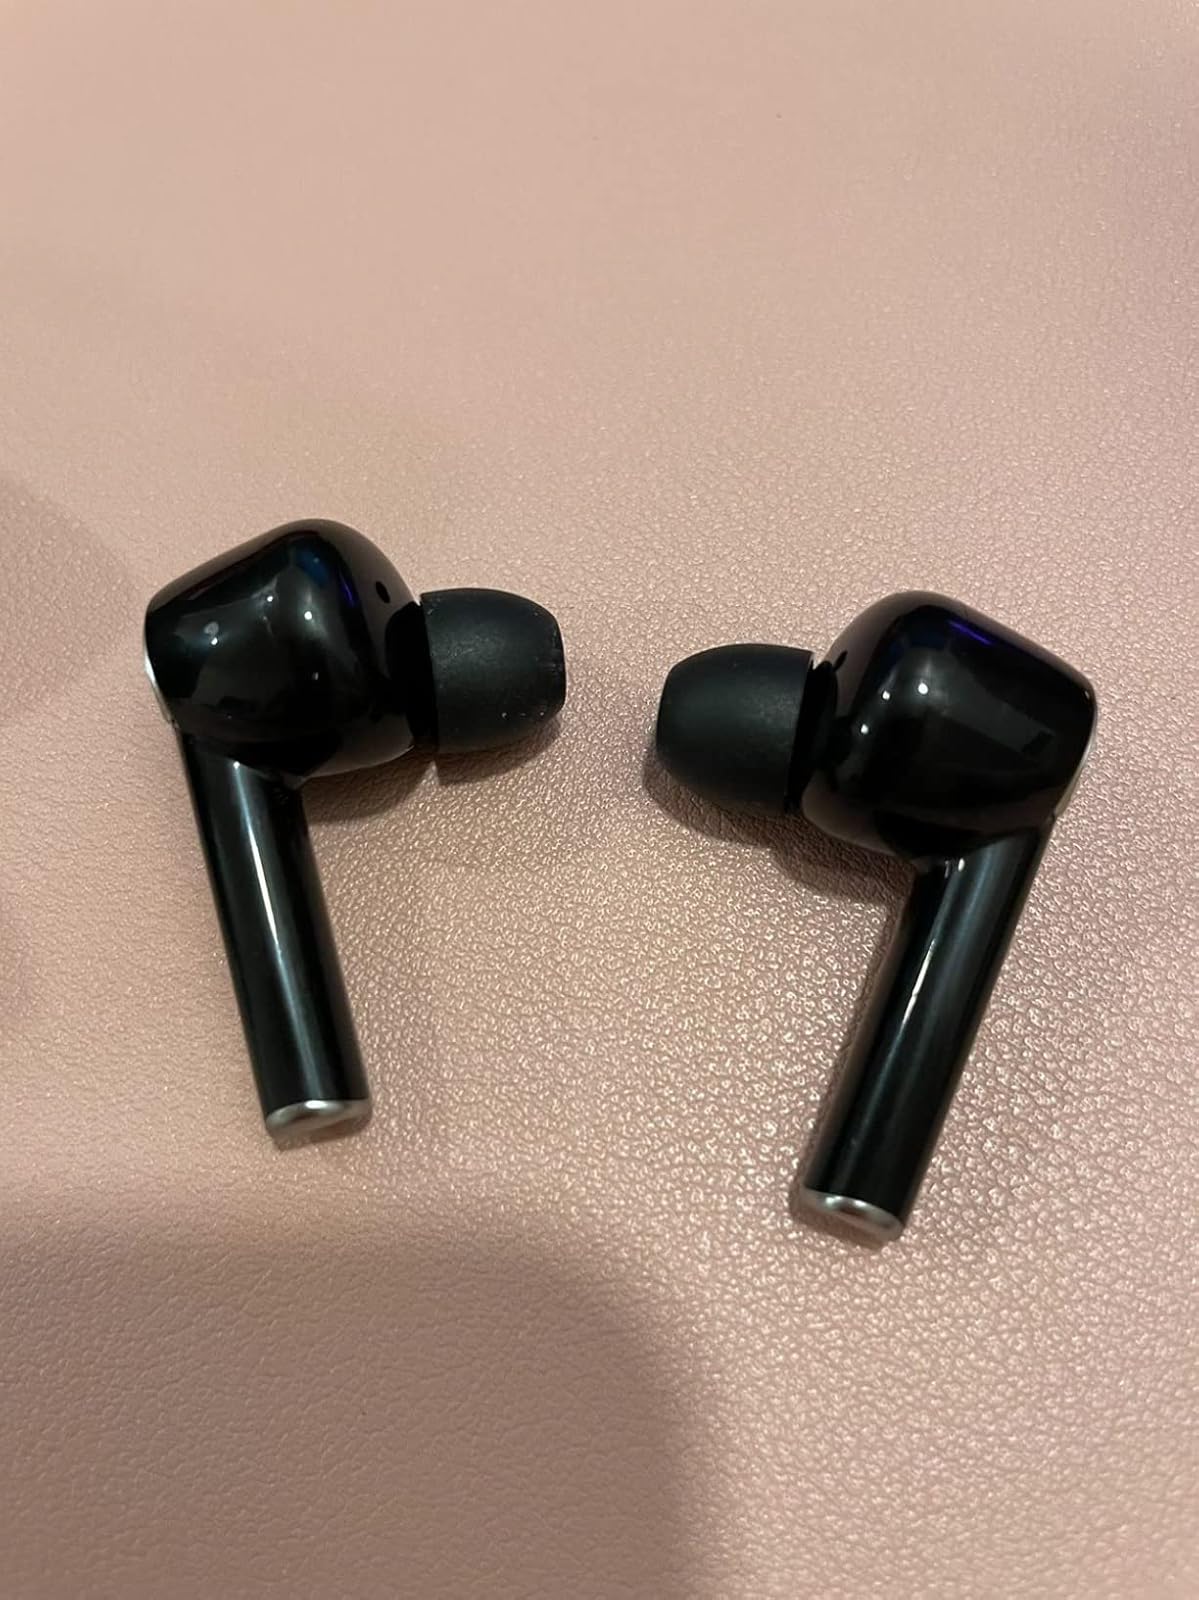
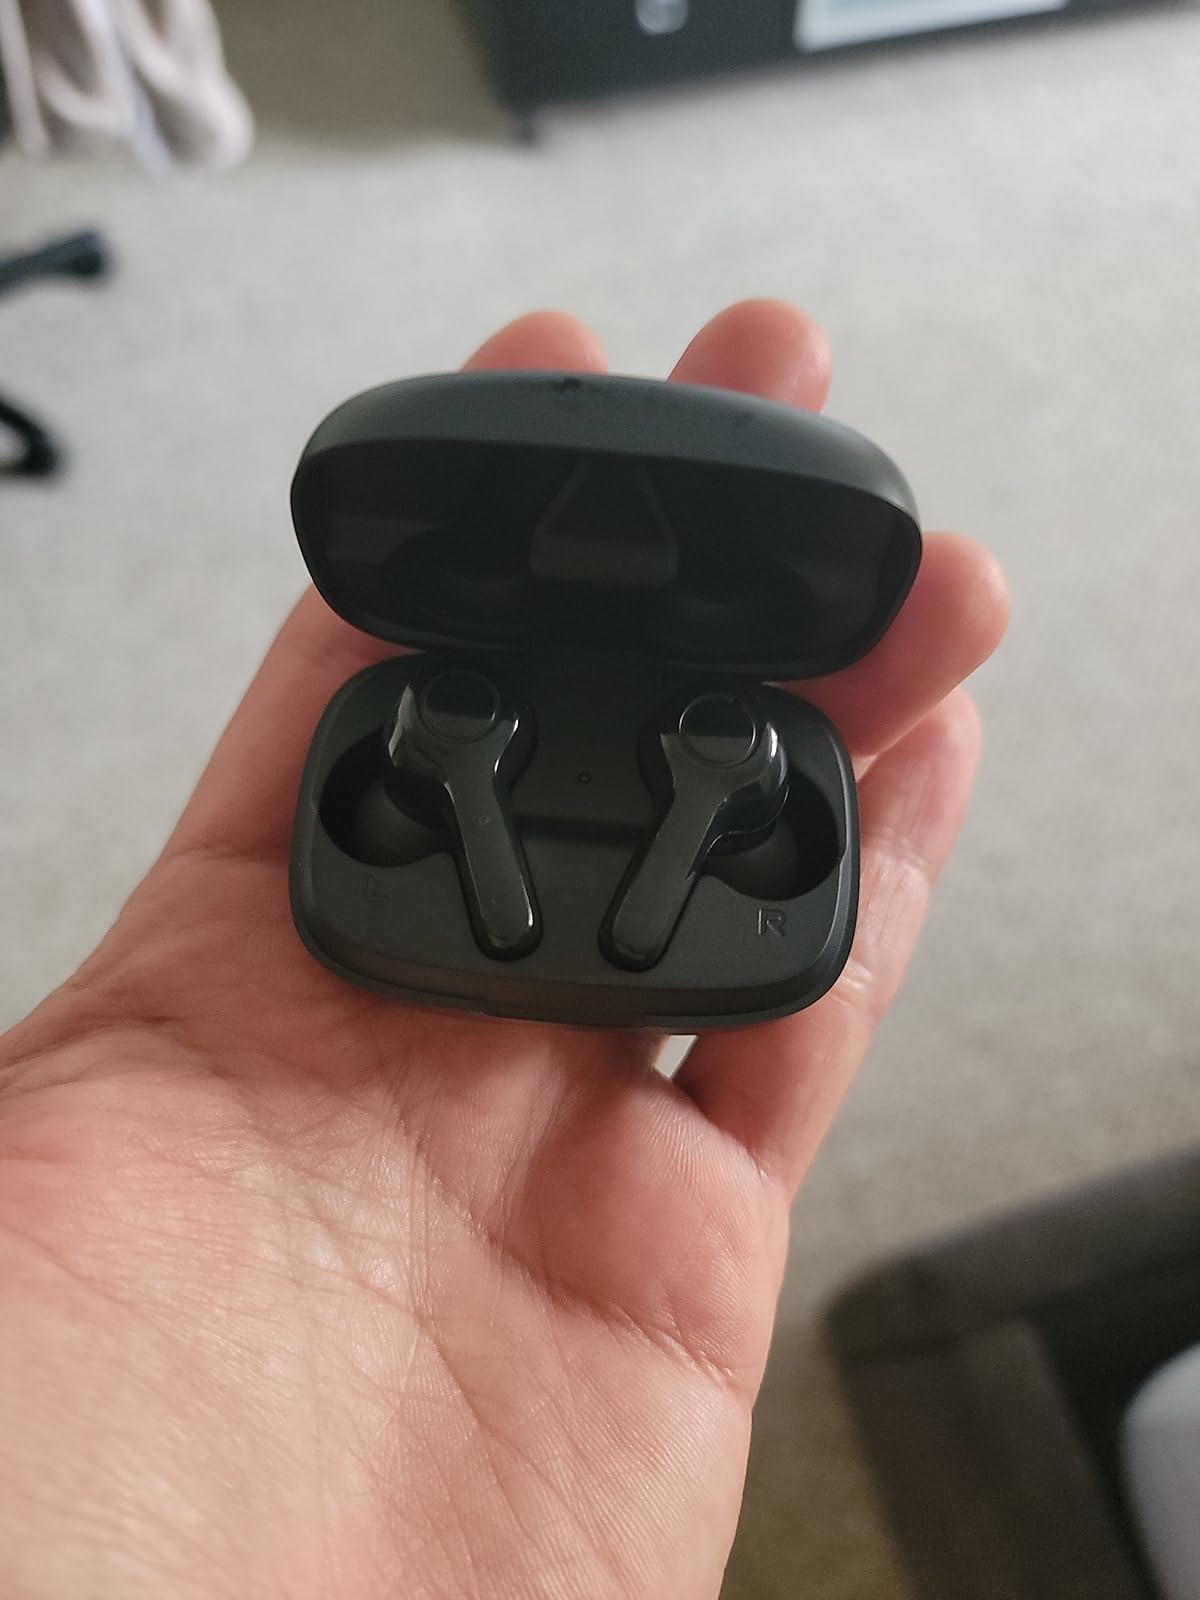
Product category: earbuds
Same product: no